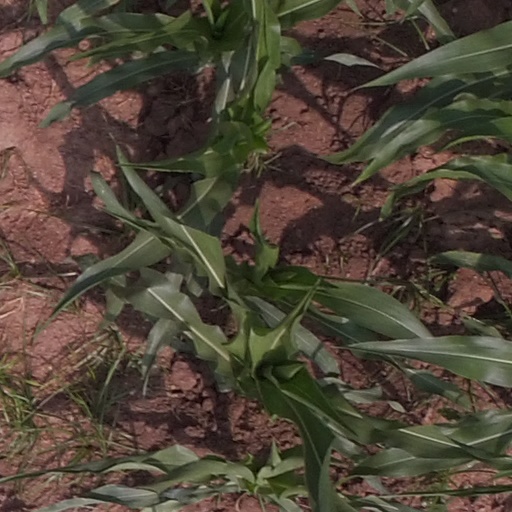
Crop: maize; corn